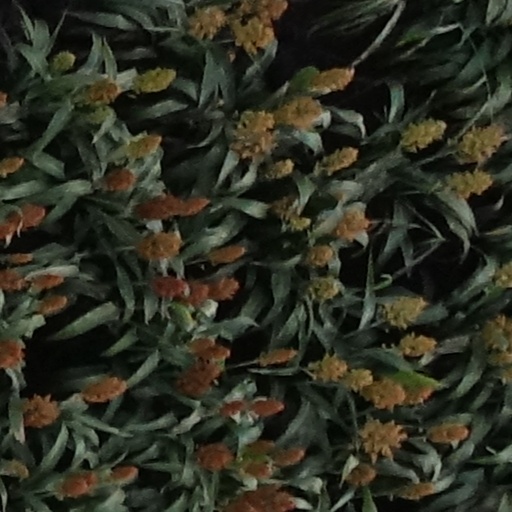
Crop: sorghum